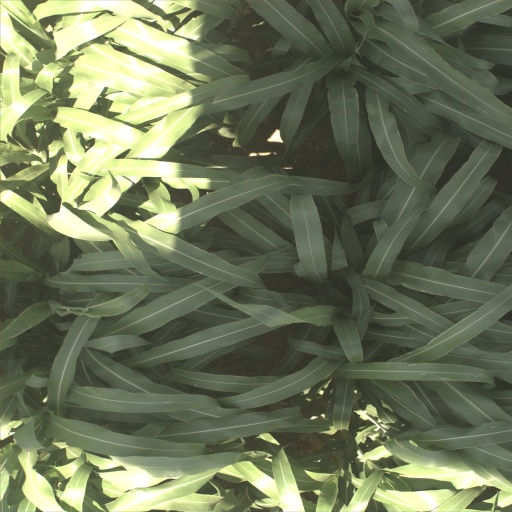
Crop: sorghum